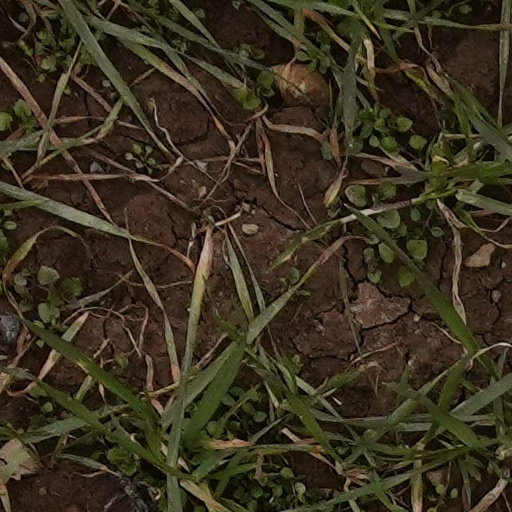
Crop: wheat